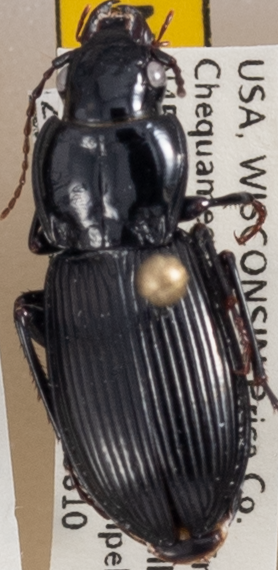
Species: Pterostichus novus
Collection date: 2021-08-10
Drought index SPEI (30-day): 1.19
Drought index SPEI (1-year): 0.212
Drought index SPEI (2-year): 1.546